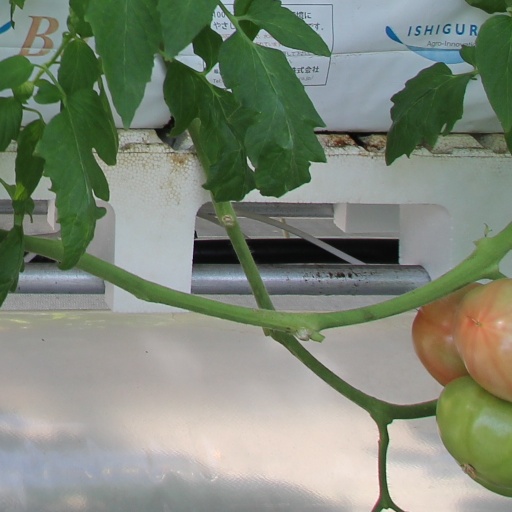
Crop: tomato